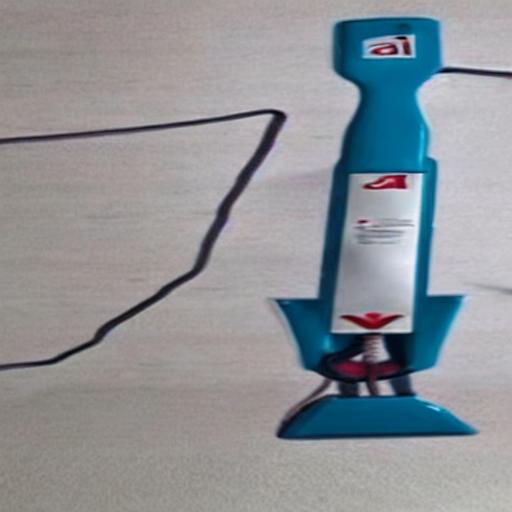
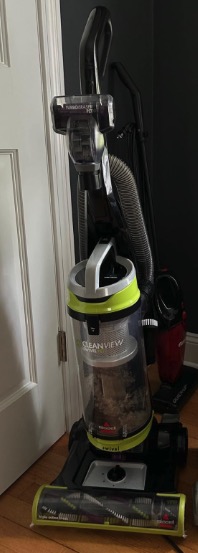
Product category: items_vacuum
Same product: no